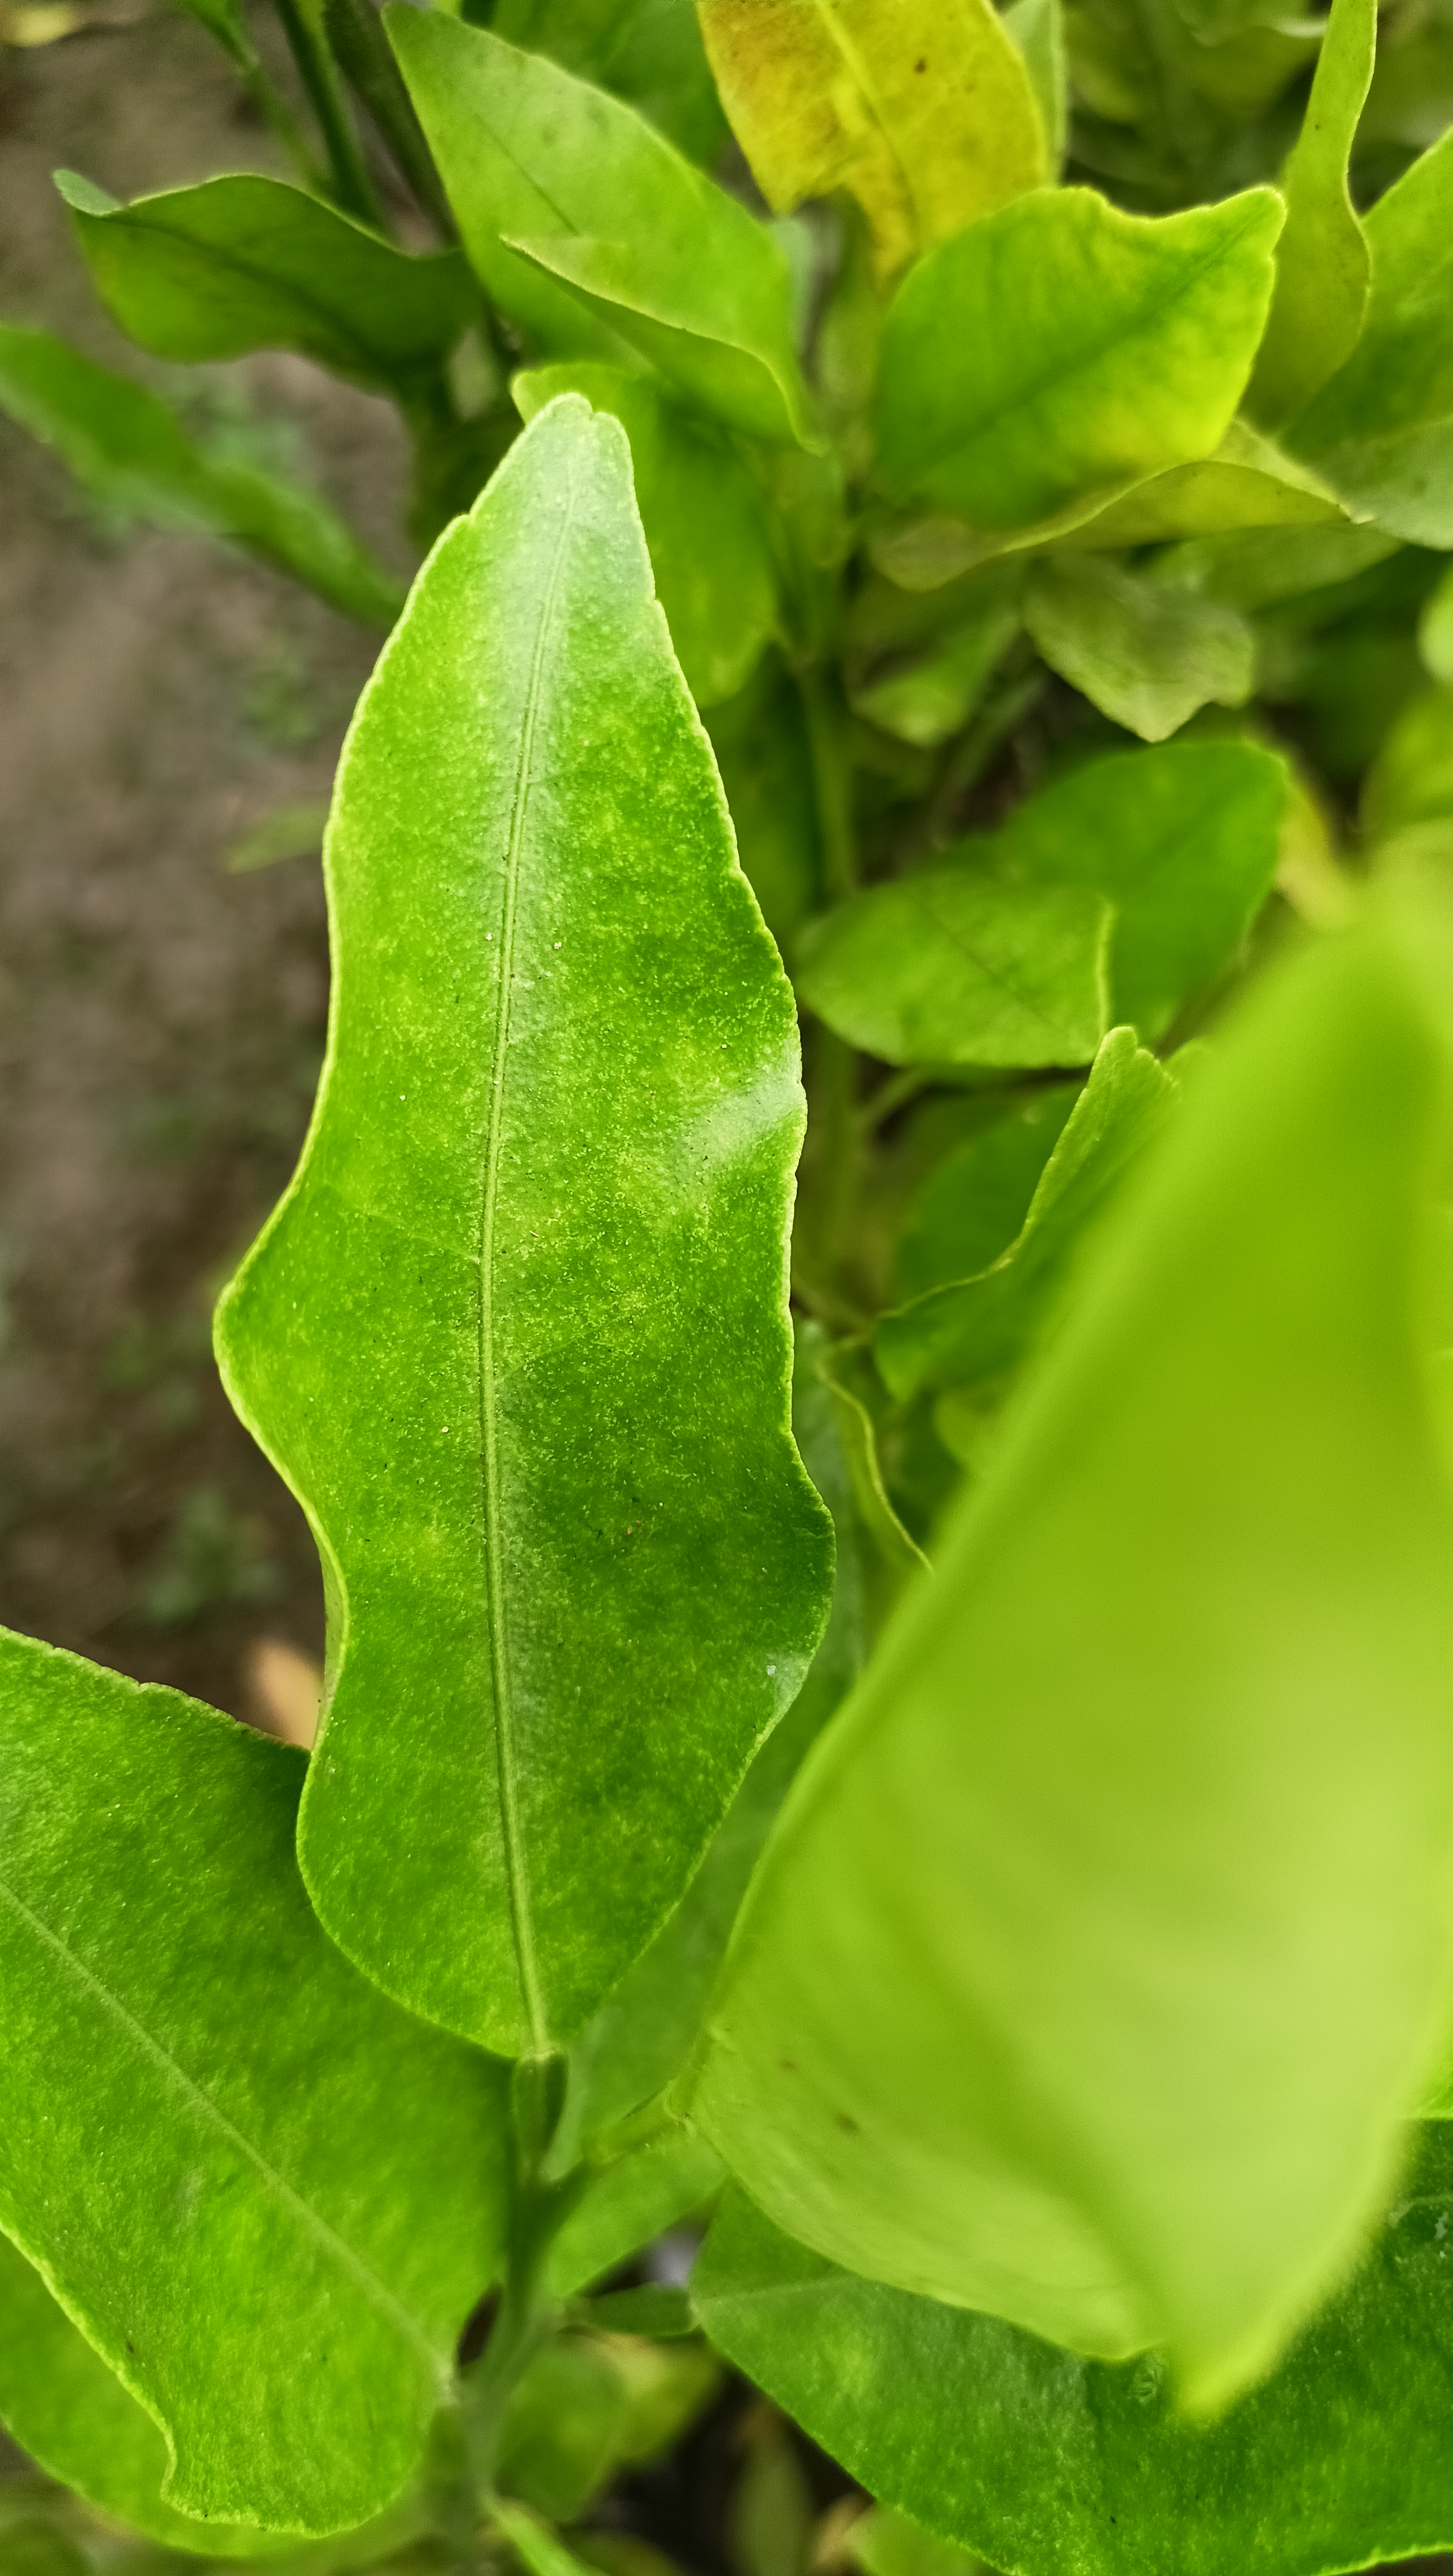
Mandarin leaf variety: Darjeling